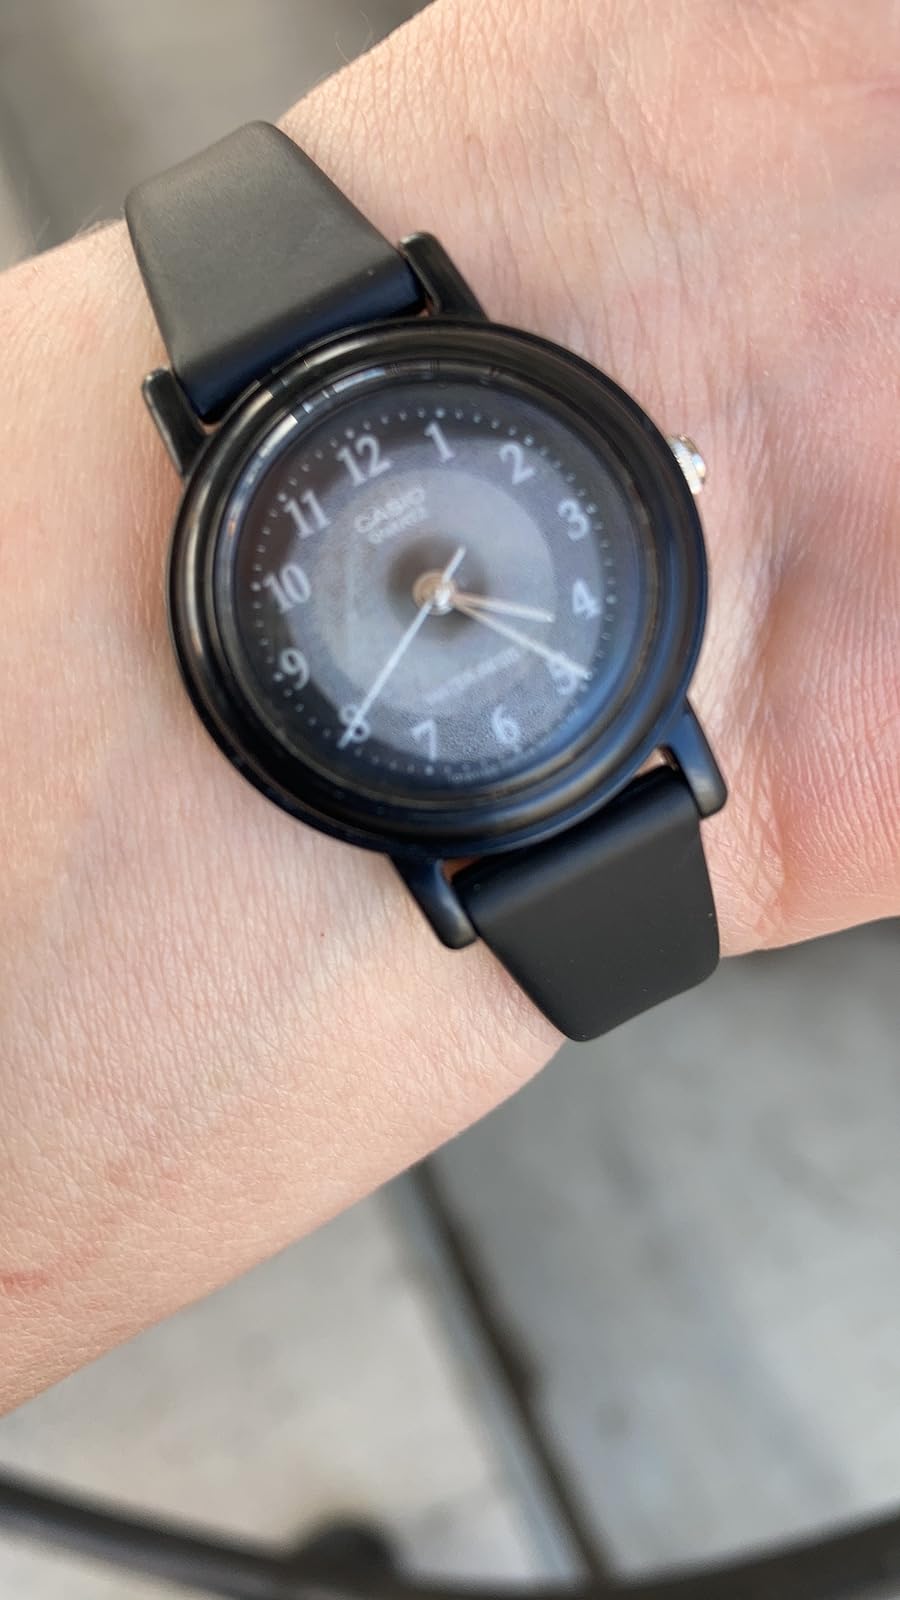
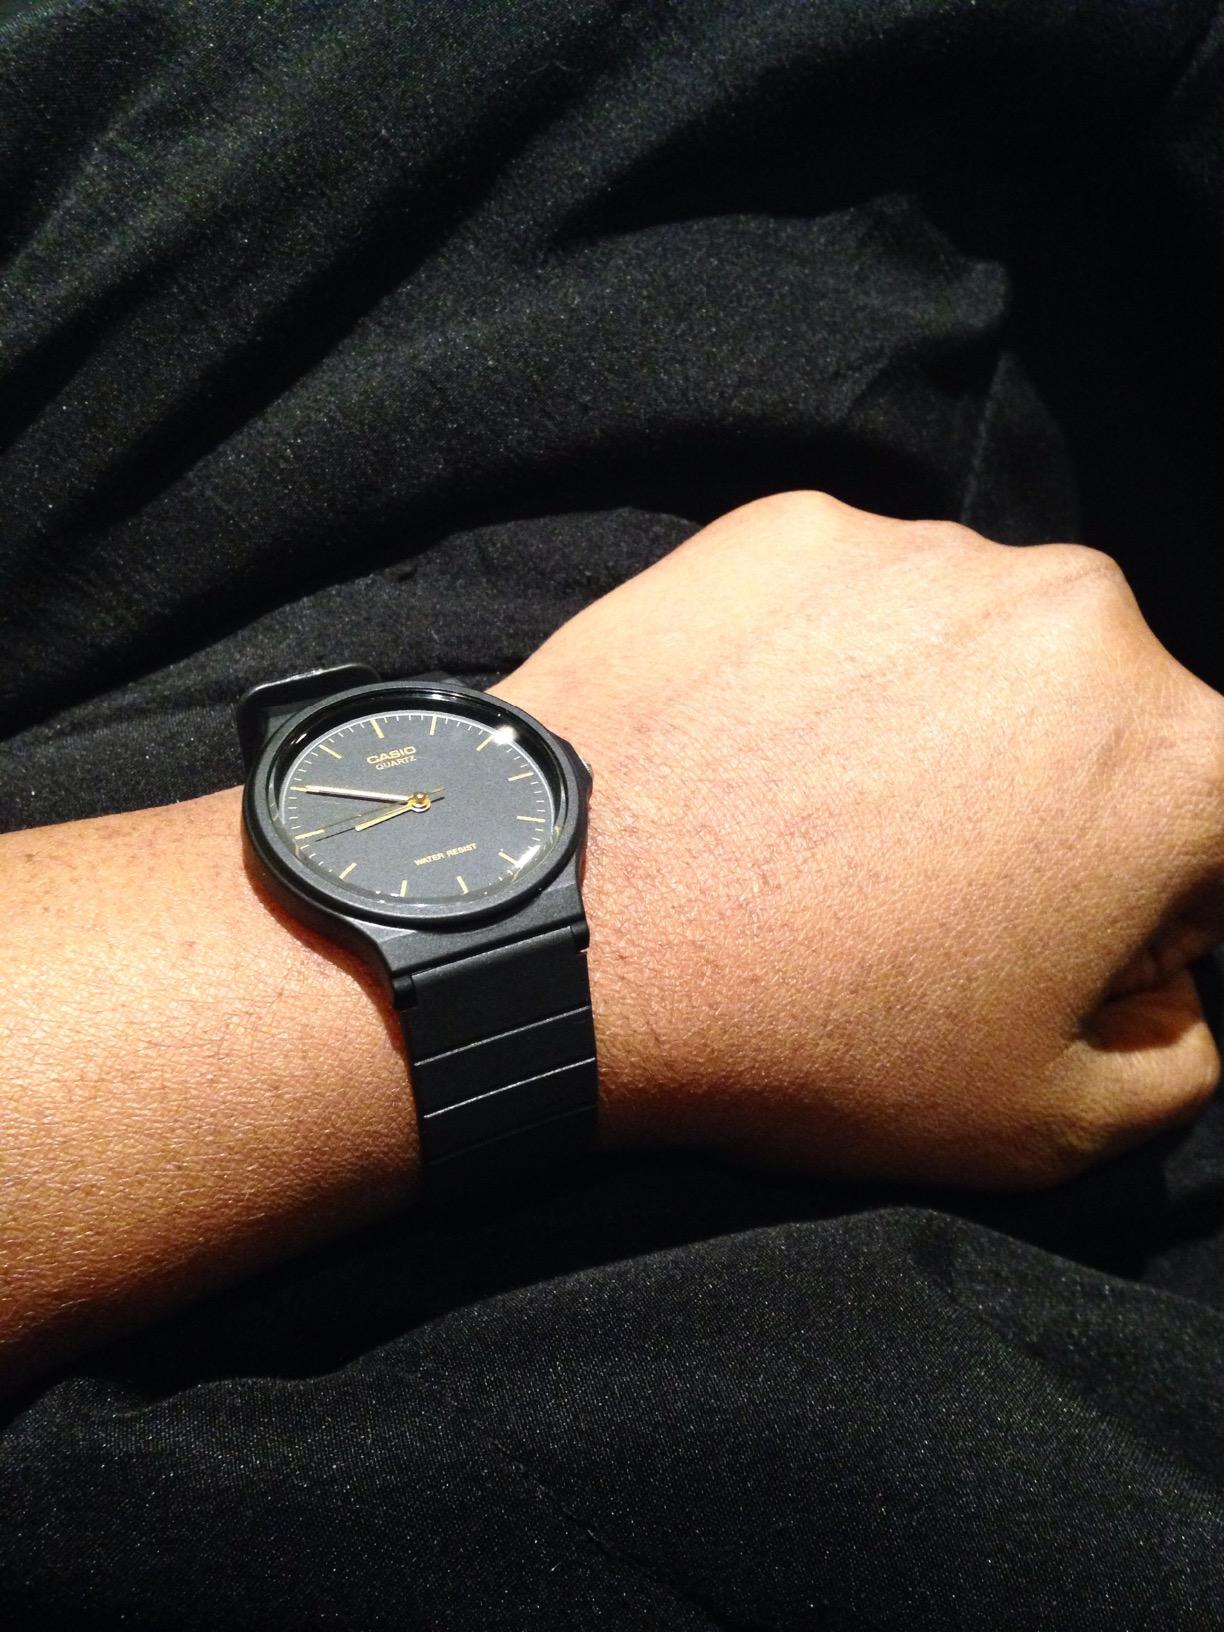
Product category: accessories_watch
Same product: no